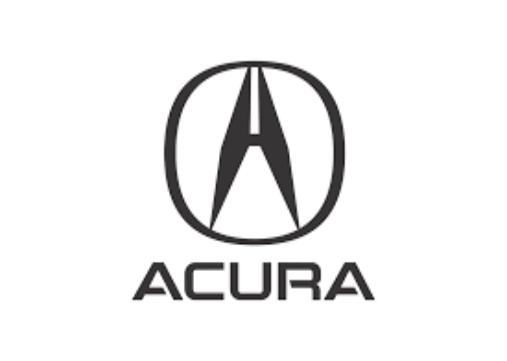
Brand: akurra
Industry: Transportation